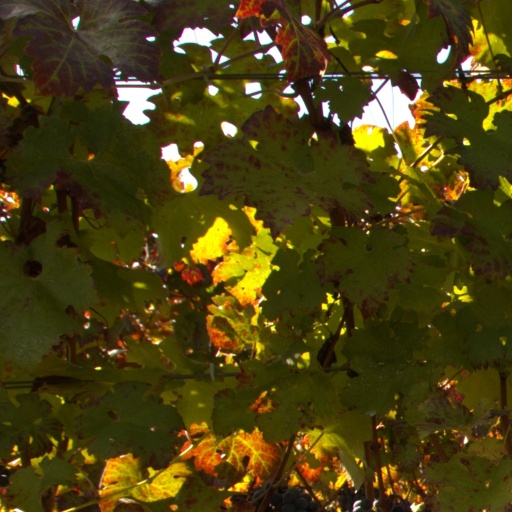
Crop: grape